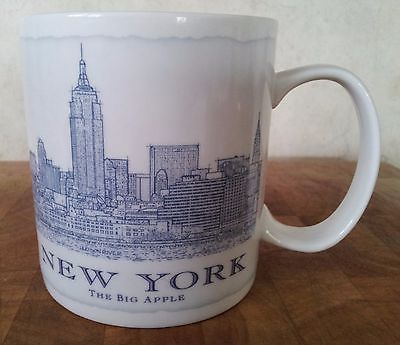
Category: mug